Winter Holiday (novel)

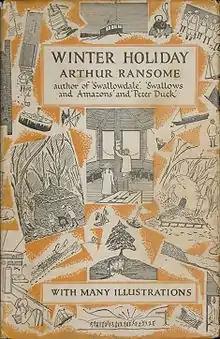
Jonathan Cape edition

Winter Holiday is the fourth novel of Arthur Ransome's "Swallows and Amazons" series of children's books. It was published in 1933. In this story, the third set of major characters in the series, the Ds — Dick and Dorothea Callum—are introduced. The series' usual emphasis on boats and sailing is largely absent, as the story is set in the winter. Instead, the children's activities focus on ice skating, signalling with semaphore and Morse code, and sledging.